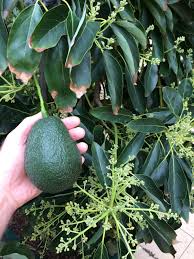
Label: Avocado